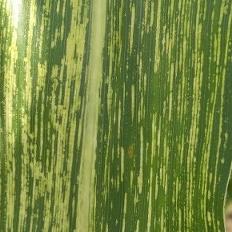
Crop: Maize
Condition: stripe-d